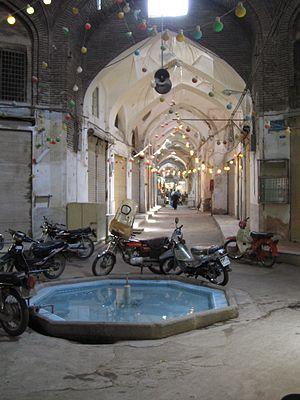
Le grand bazar d'Ispahan est un des plus grands bazars d'Iran. Il est situé à Ispahan entre la place Naghch-e Djahan et la mosquée du vendredi.